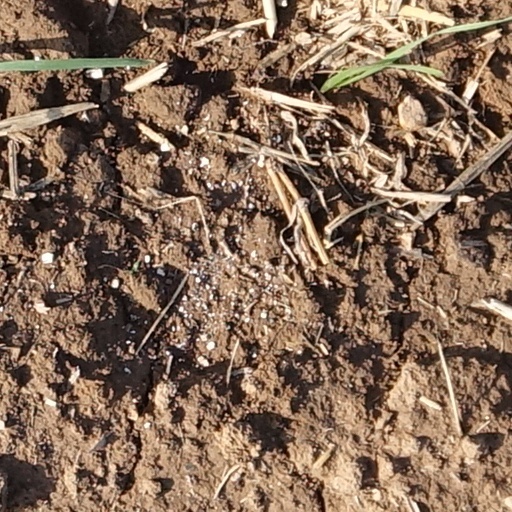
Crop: wheat